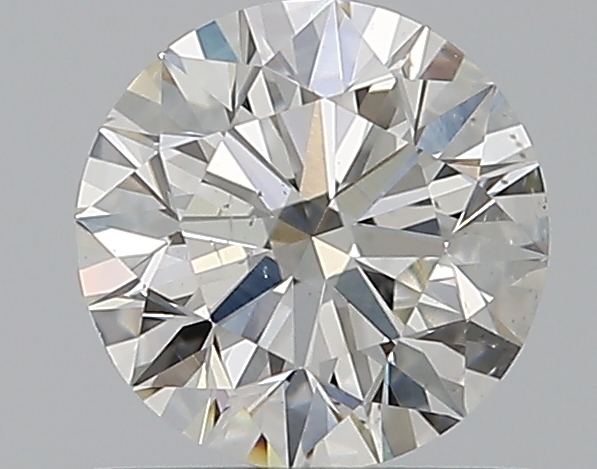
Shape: round
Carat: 0.7
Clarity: SI1
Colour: I
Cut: EX
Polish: EX
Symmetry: EX
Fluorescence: F
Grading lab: GIA
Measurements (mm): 5.65 x 5.69 x 3.52